Texas Parks and Wildlife Department

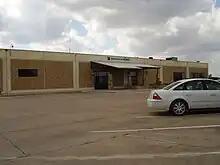
Boats & Licenses Building in Austin

TPWD publishes "Texas Parks and Wildlife", a monthly magazine available both in print and online editions. The magazine features articles and full-color photos on topics such as birding, boating, camping, fishing, hunting, state parks, travel, wildlife, and environmental issues. "Texas Parks and Wildlife" has been in publication since 1942.